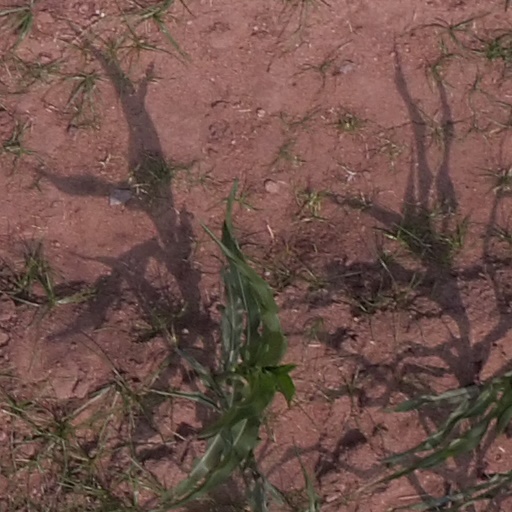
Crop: maize; corn